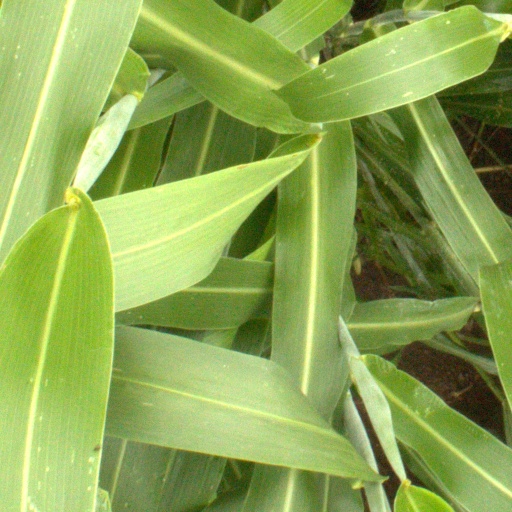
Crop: sorghum